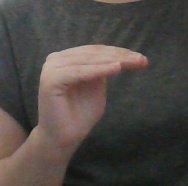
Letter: haa